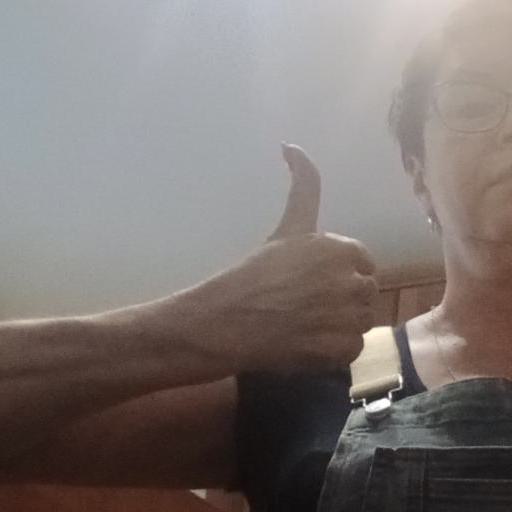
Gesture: like